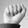
ASL letter: A